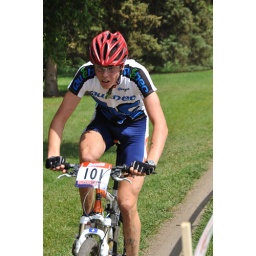
From the Edmonton Canada Cup mountain bike race, July 11th, 2010 in Edmonton, Alberta, Canada.